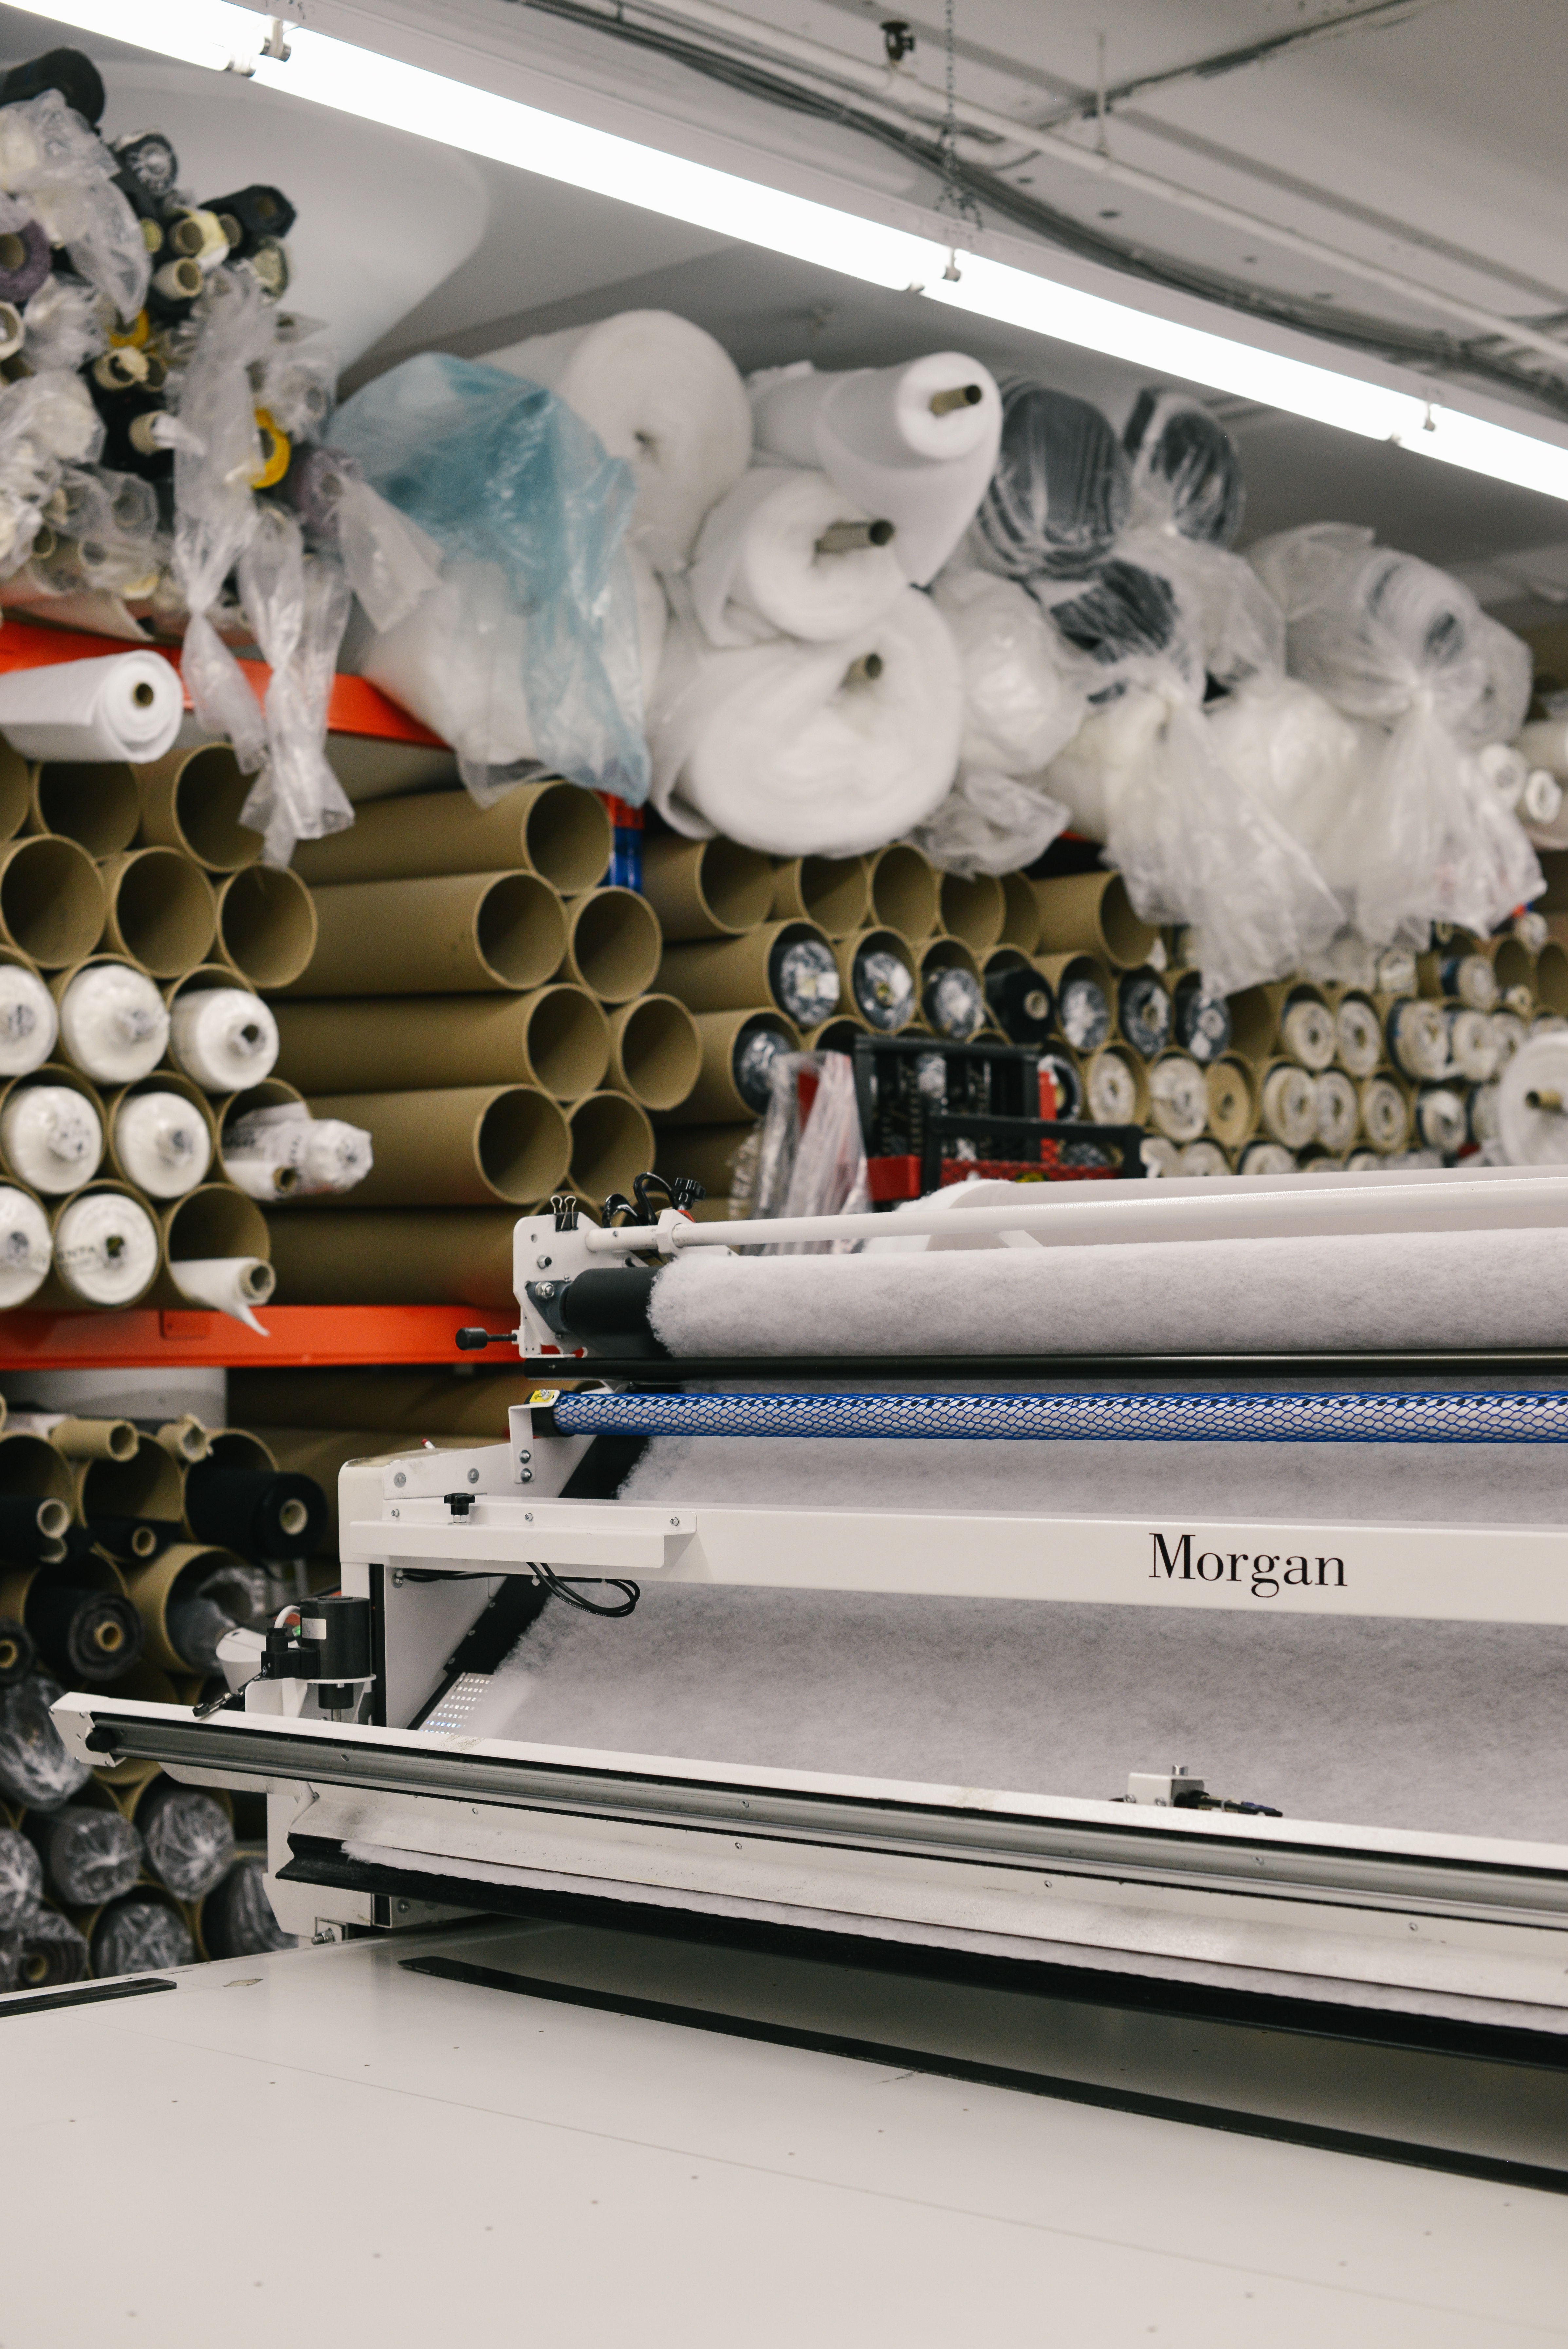
white, vehicle, interior design, art, design